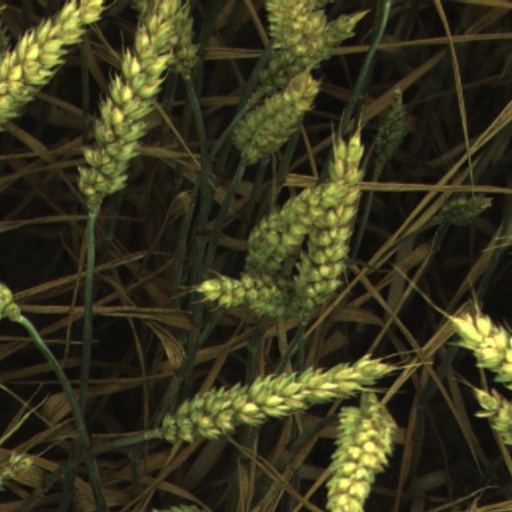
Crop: wheat